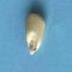
Maize quality: Good